Nikolaus Friedrich

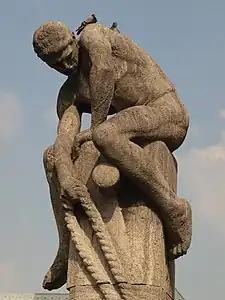
Der Tauzieher

He was born to Hubert Friedrich, a cabinetmaker, and his wife Gertrud née Weiler. After completing his primary education, he studied drawing with Wilhelm Albermann at the arts and crafts school. From 1891 to 1893 he helped create decorations for the World’s Columbian Exposition in Chicago. Upon returning to Germany, he continued his studies at what is now the Berlin University of the Arts.